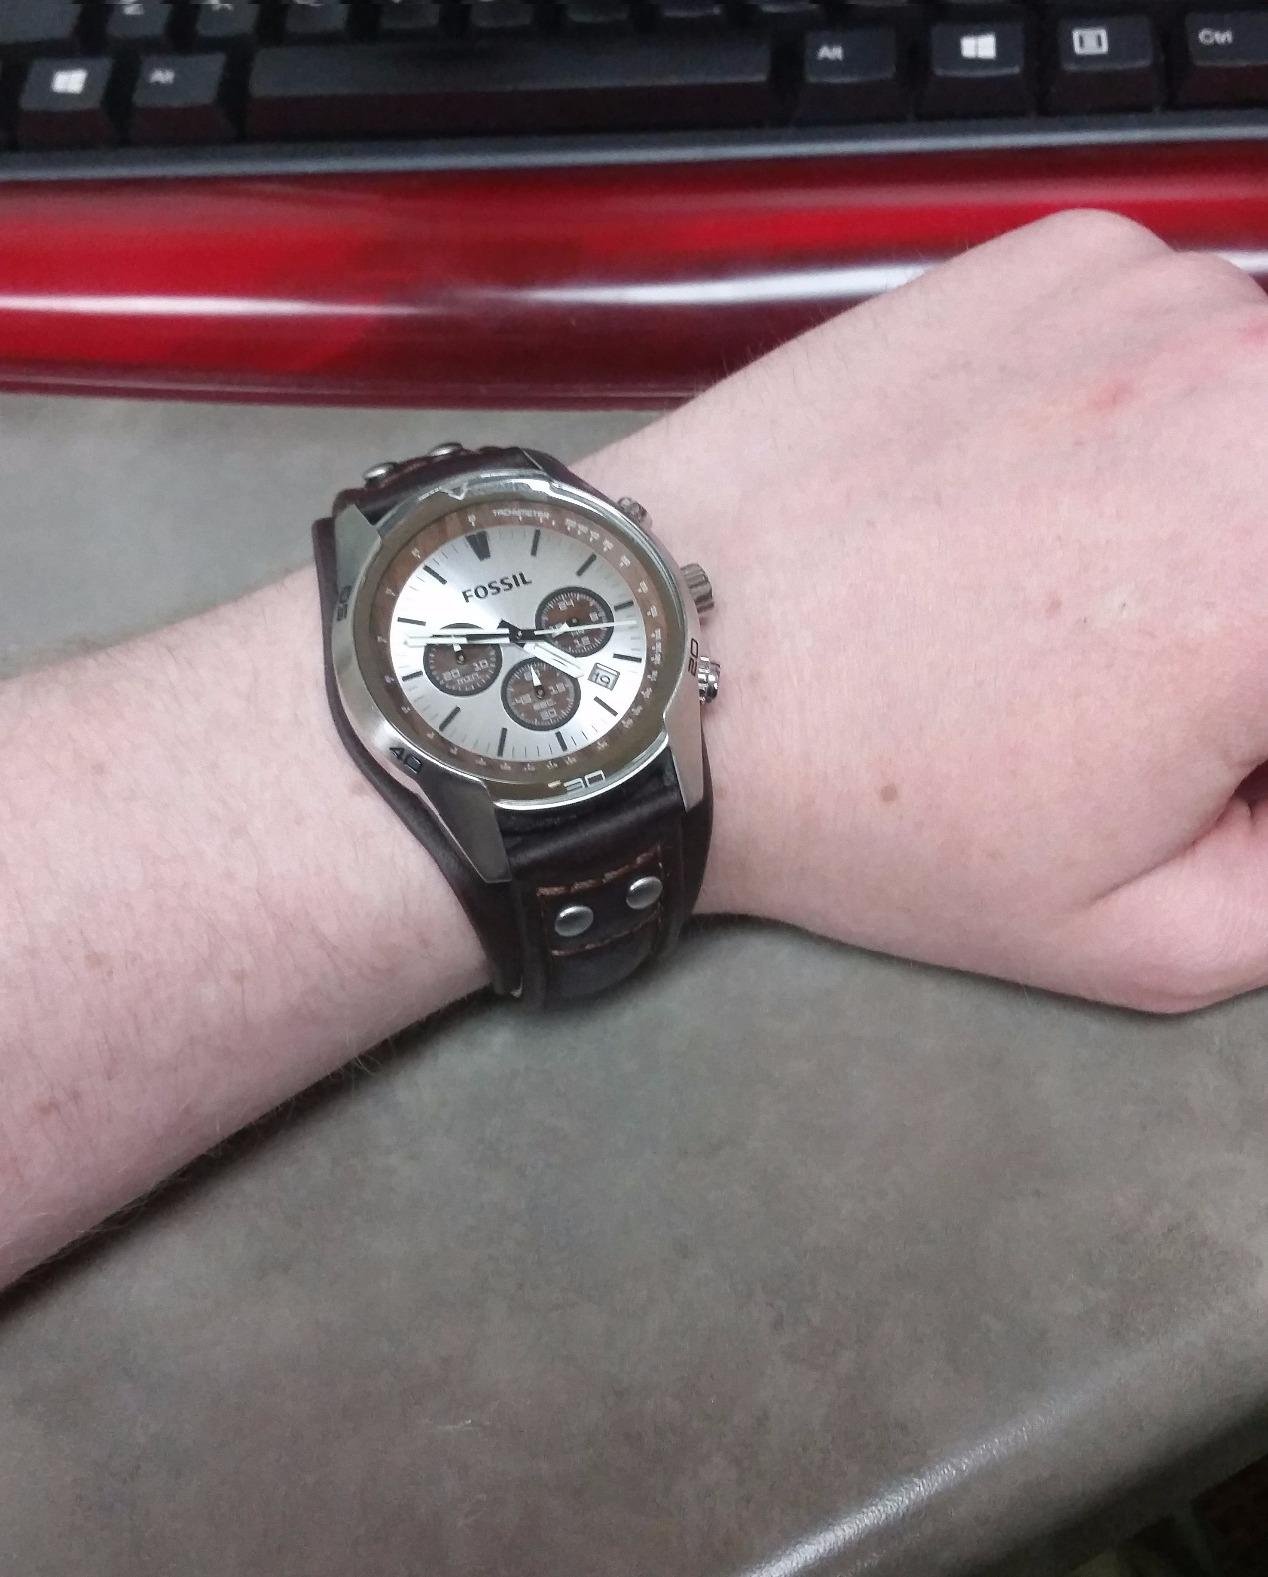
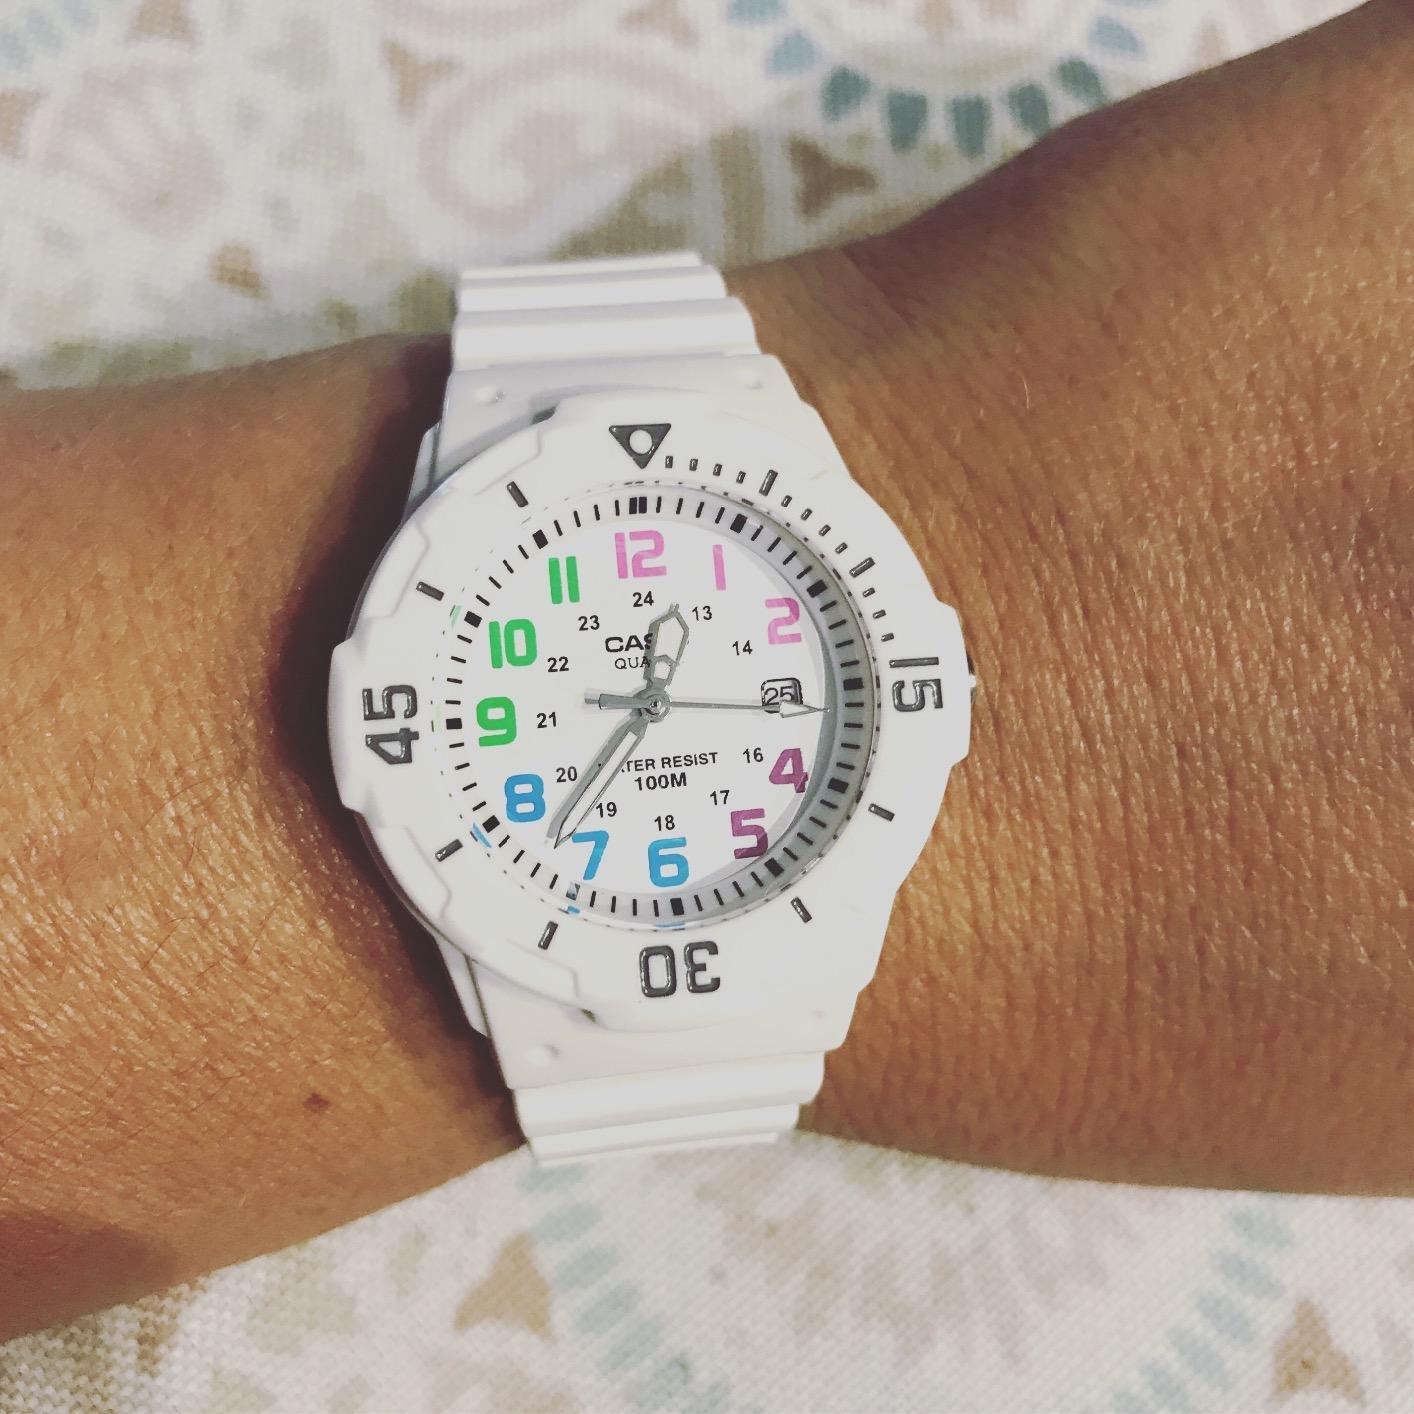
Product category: accessories_watch
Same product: no